Mildenhall Stadium

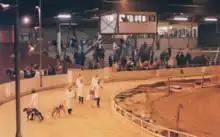
Greyhound racing at Mildenhall Stadium c.1991

In August 1990, Dick Partridge approached Terry Waters regarding a return for speedway and the introduction of greyhound racing. A lease was agreed and the greyhound track was constructed along with improvements in the facilities including new concrete terracing and track lights. The hare was an 'Outside Sumner' and the sand that made the surface was the King's Lynn silica sand. Seventy-four kennels were constructed with a paddock and weighing room added in an area of the old speedway pits. After securing a licence from the National Greyhound Racing Club the first meeting took place on Saturday 21 September 1991. An eight race card started with a 375 metres event that was won by Coppacabana a 3-1 shot trained by Mills in a time of 24.61 secs.